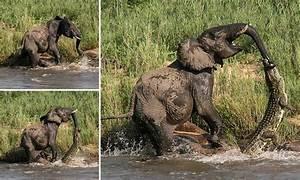
elephant